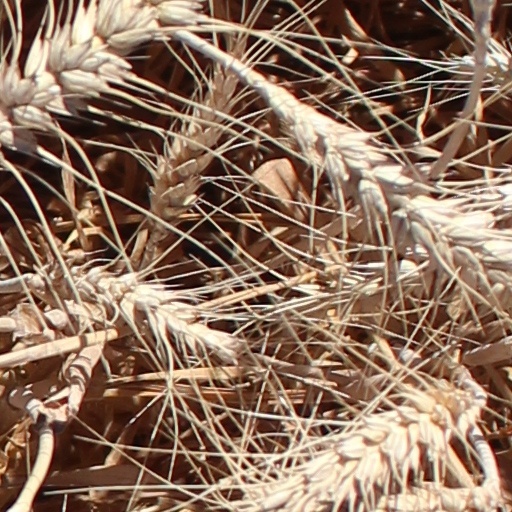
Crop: wheat